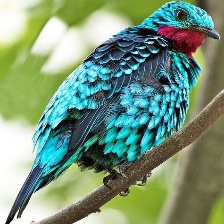
Species: SPANGLED COTINGA
Scientific name: COTINGA CAYANA